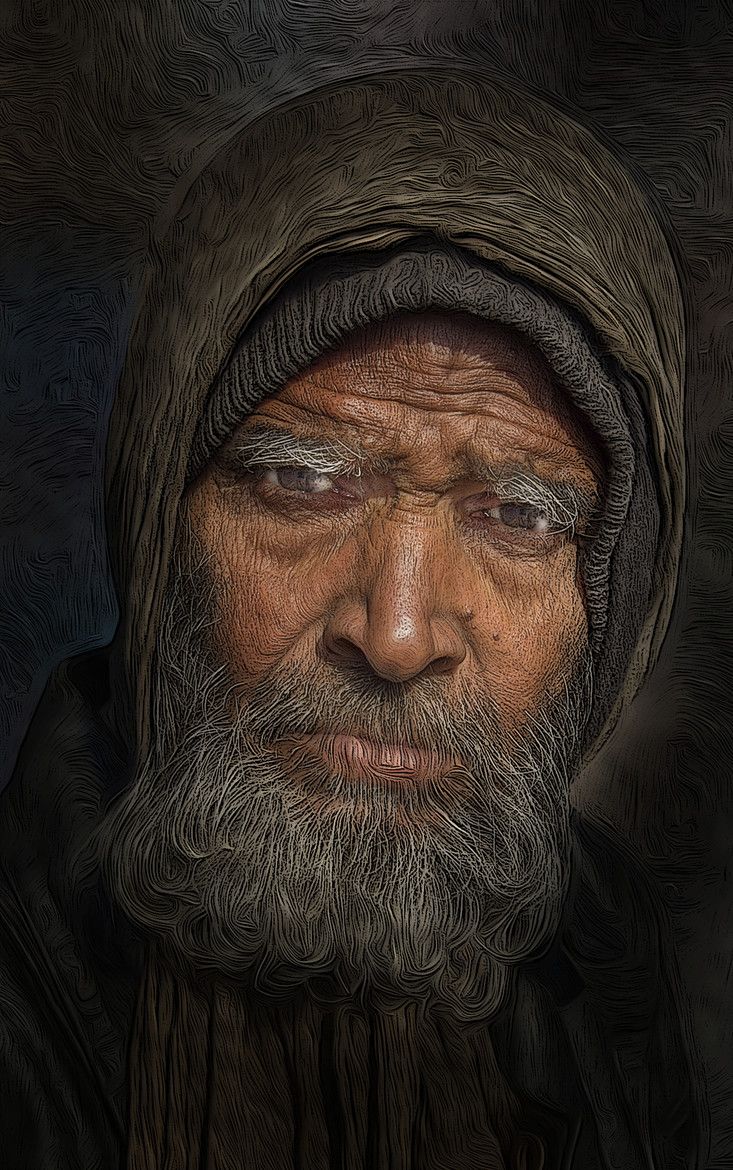
Portrait style: Real Portrait